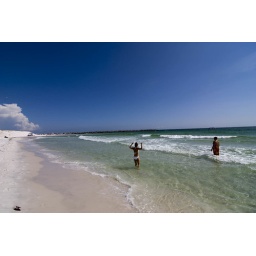
Blue sky over St. Andrews beach